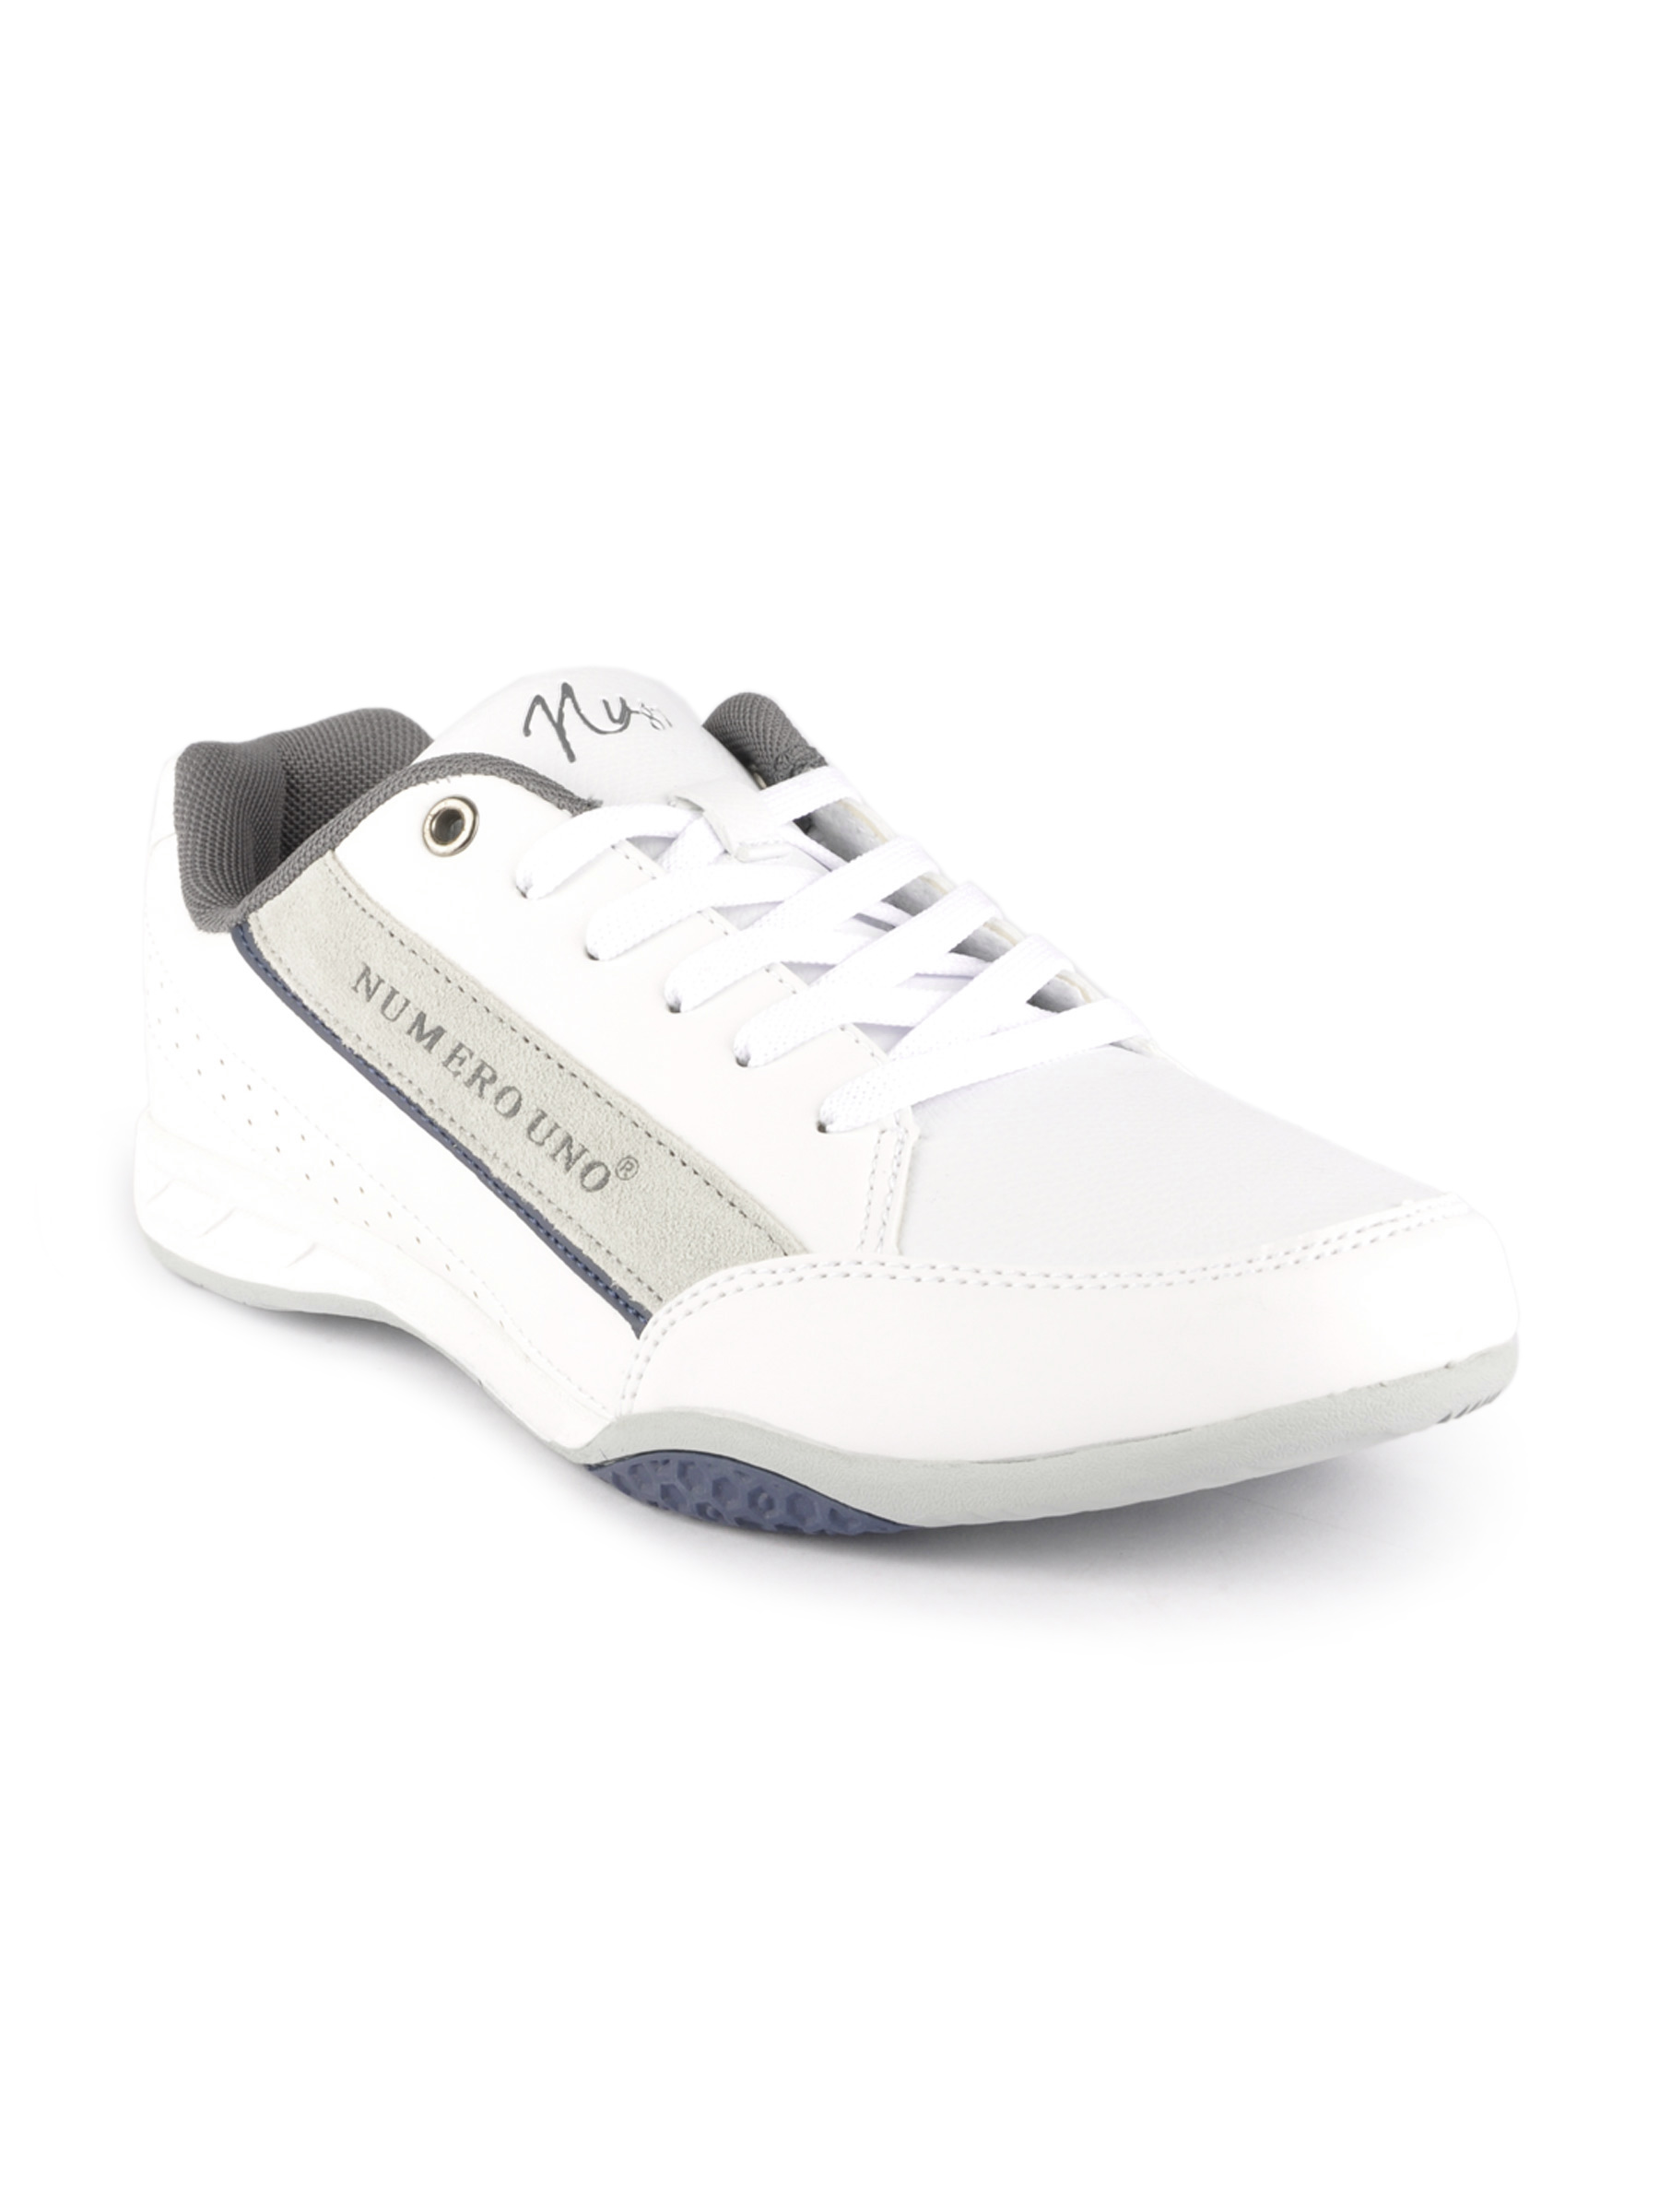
Numero Uno Men White Shoes
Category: Footwear / Shoes / Casual Shoes
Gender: Men
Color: White
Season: Fall 2011
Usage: Casual